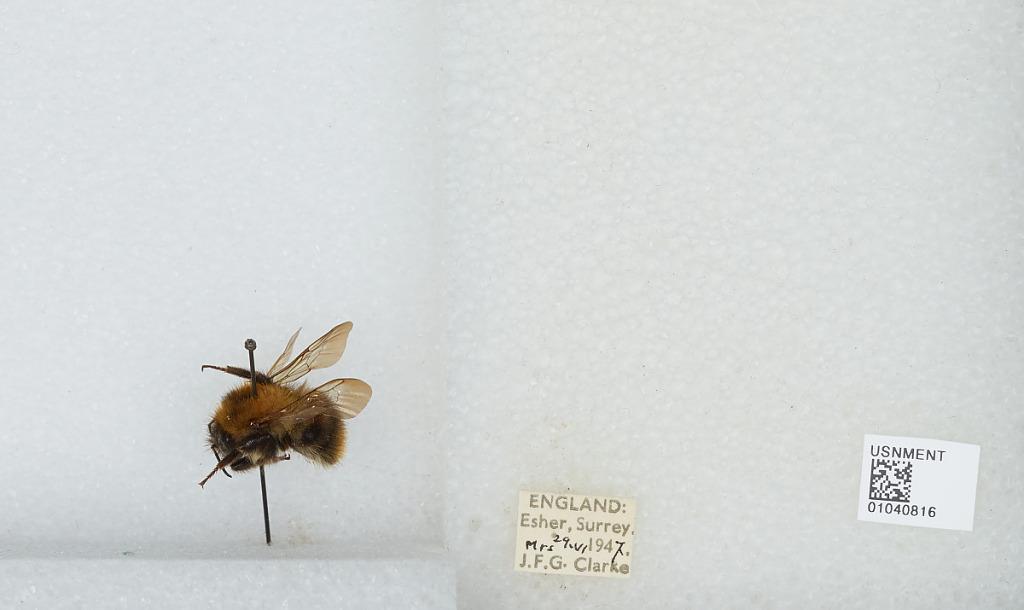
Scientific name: Bombus (Thoracobombus) pascuorum (Scopoli)
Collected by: J. Clarke
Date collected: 1947-6-29
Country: United Kingdom
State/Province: England
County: Surrey
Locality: Esher
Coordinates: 51.3691, -0.365